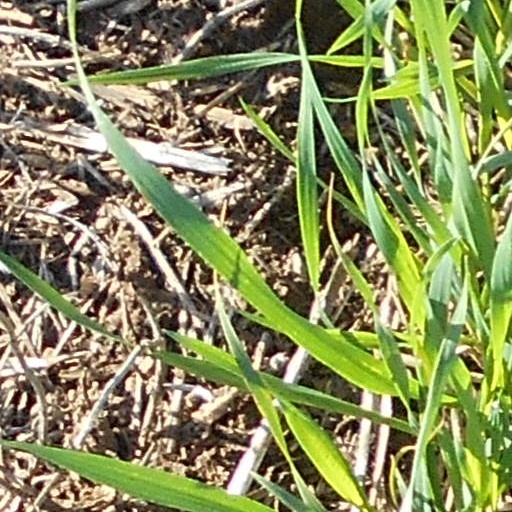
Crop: wheat